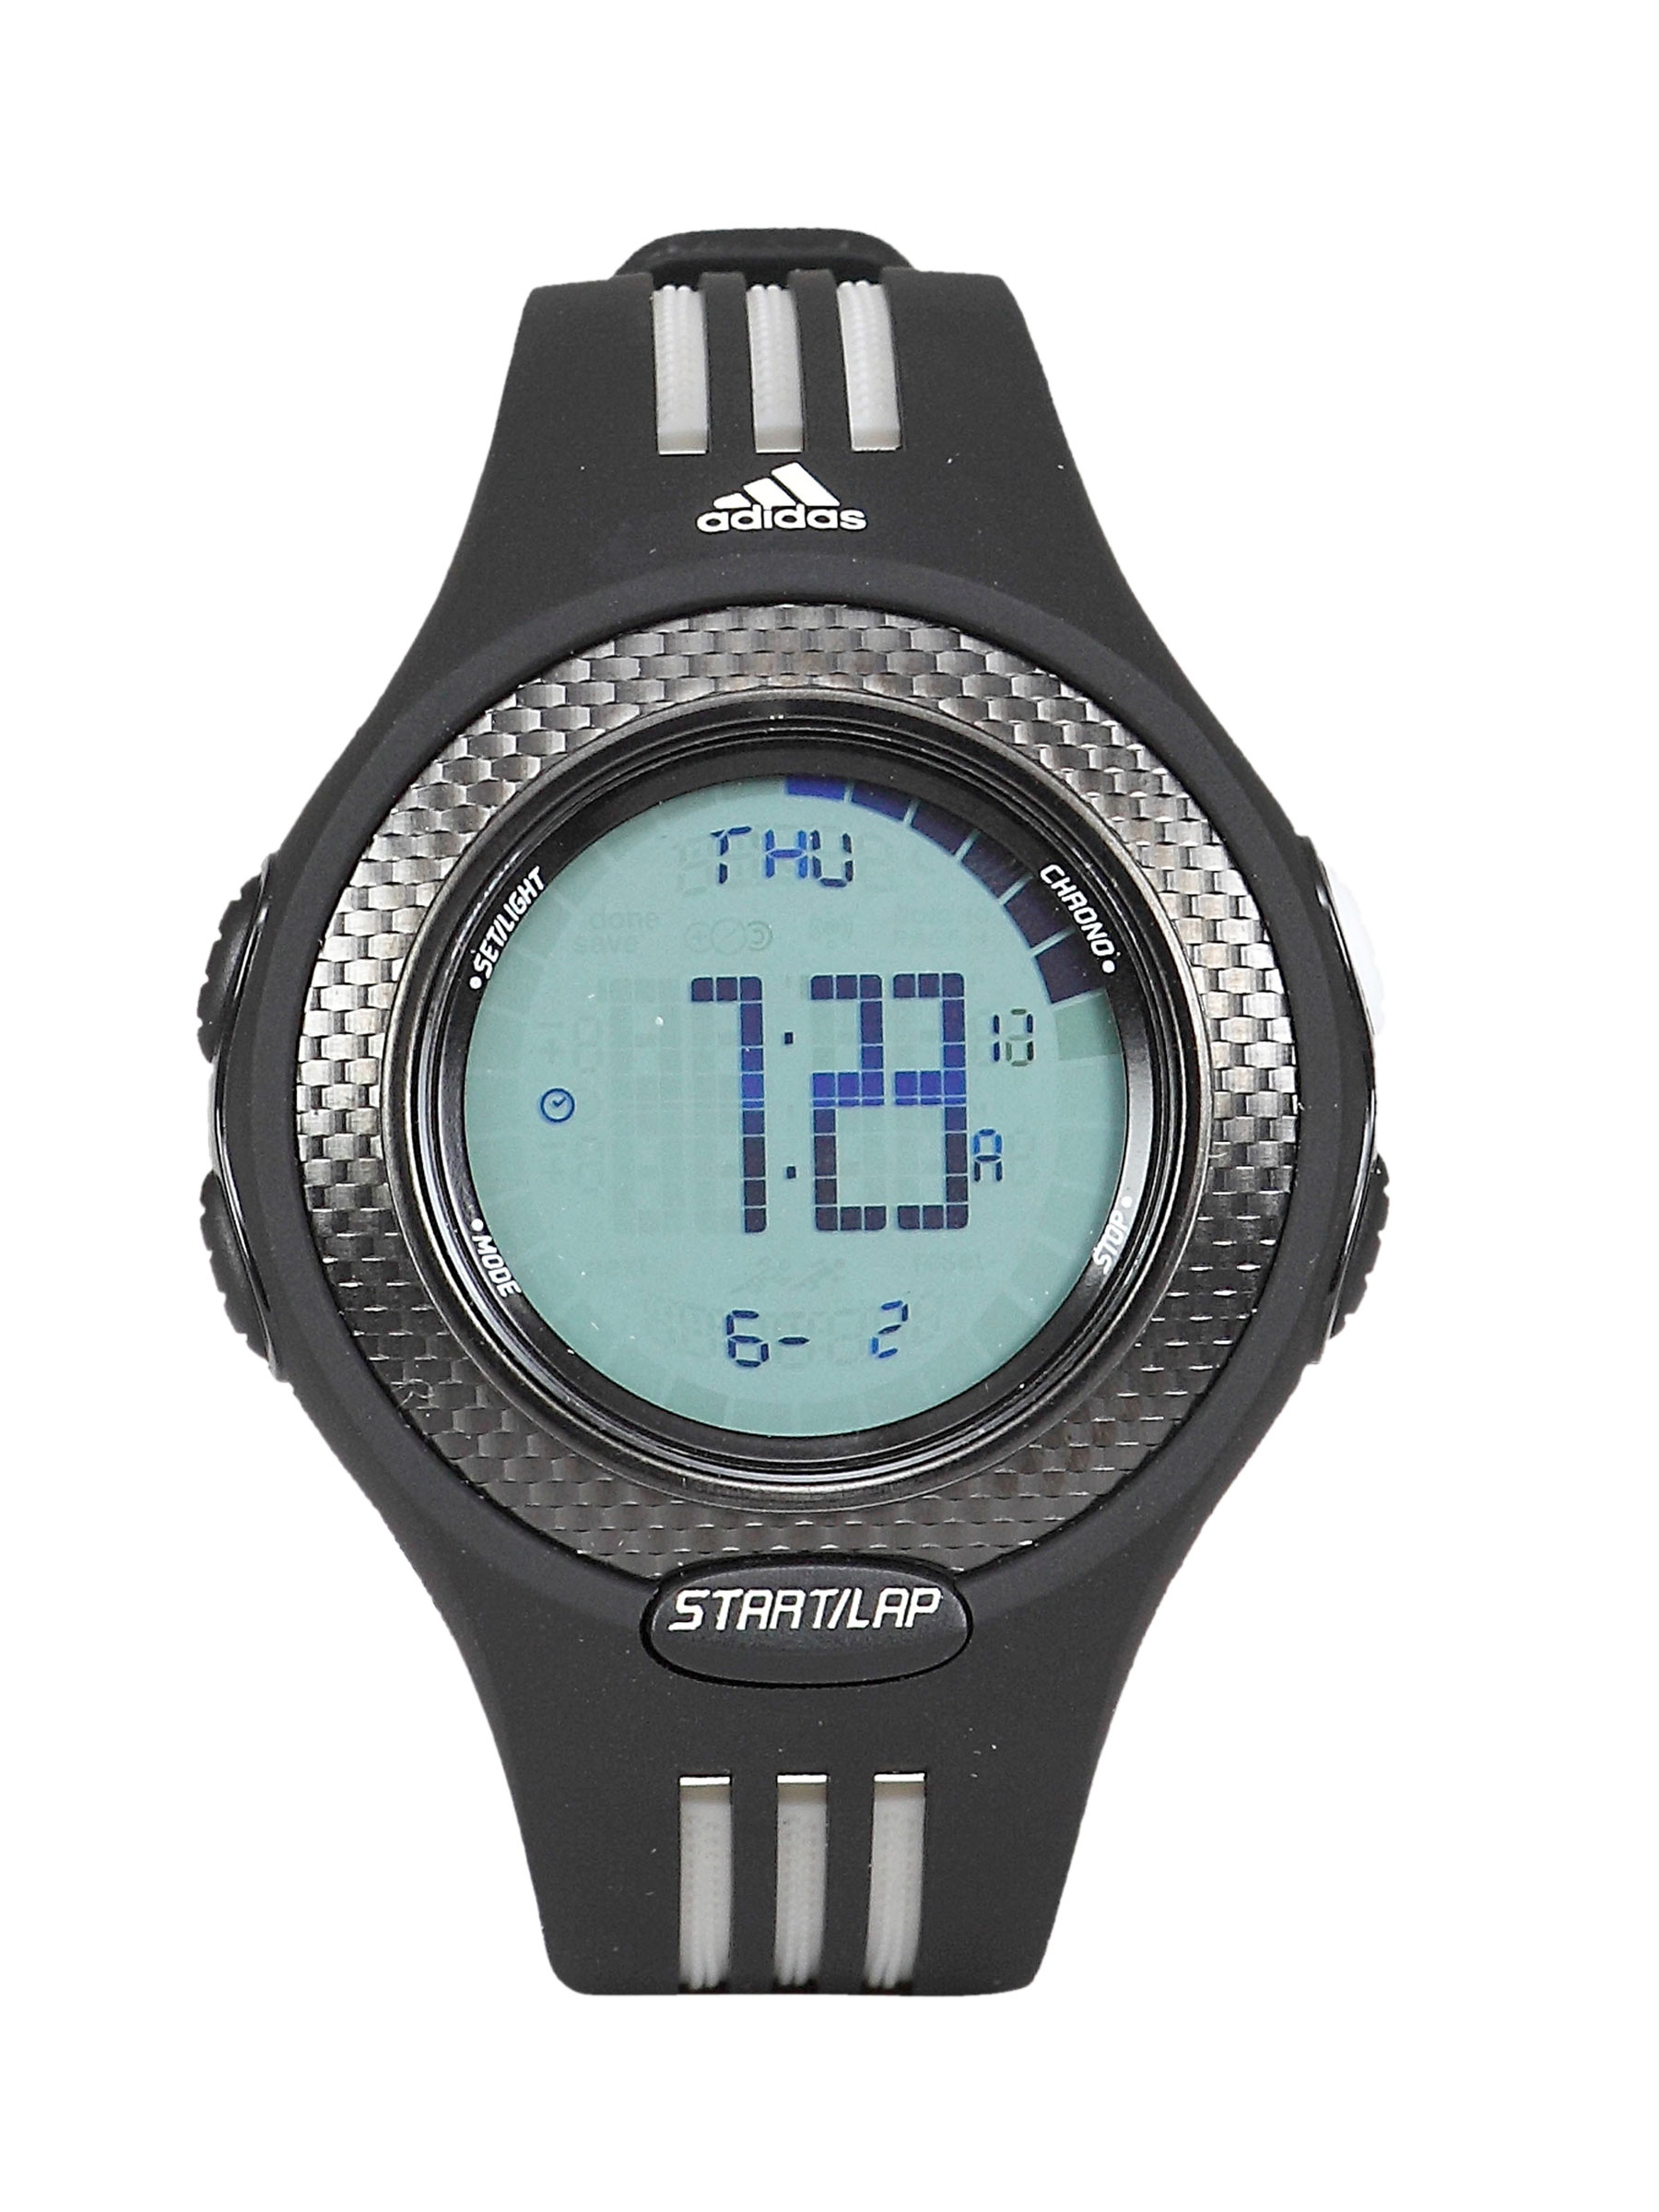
ADIDAS Unisex Response Galaxy Grey Watch
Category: Accessories / Watches / Watches
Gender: Unisex
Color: Grey
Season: Winter 2016
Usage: Sports